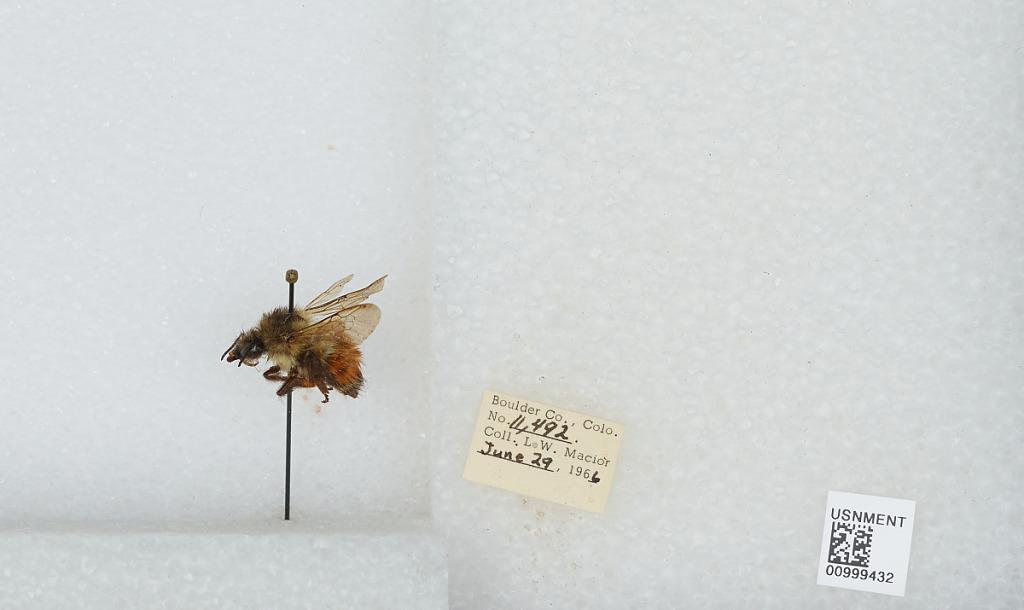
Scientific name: Bombus (Pyrobombus) melanopygus Nylander
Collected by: L. Macior
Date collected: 1966-6-29
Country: United States
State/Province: Colorado
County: Boulder
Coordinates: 40.015, -105.27